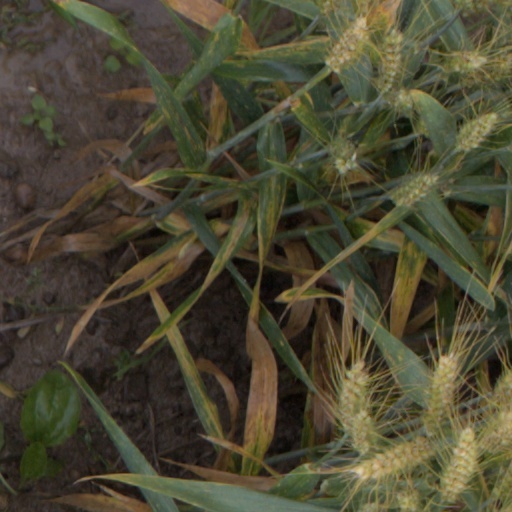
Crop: wheat